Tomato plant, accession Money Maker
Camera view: vertical (180 deg); turntable rotation: 120 degrees
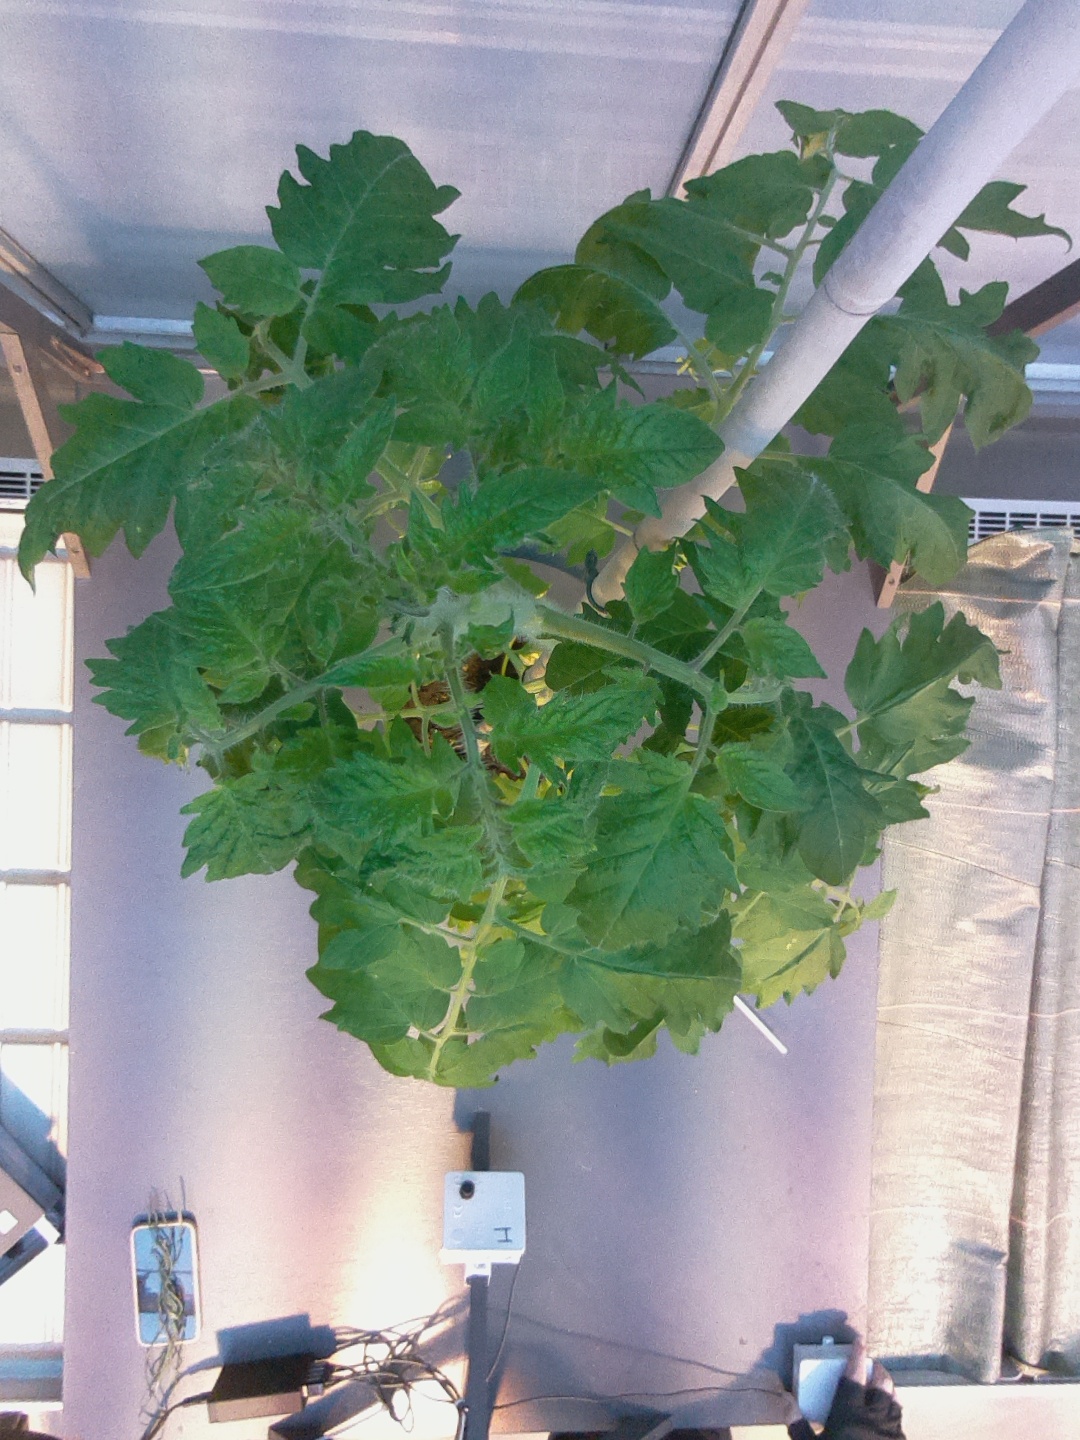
BBCH growth stage 61: 10%-20% of flowers open